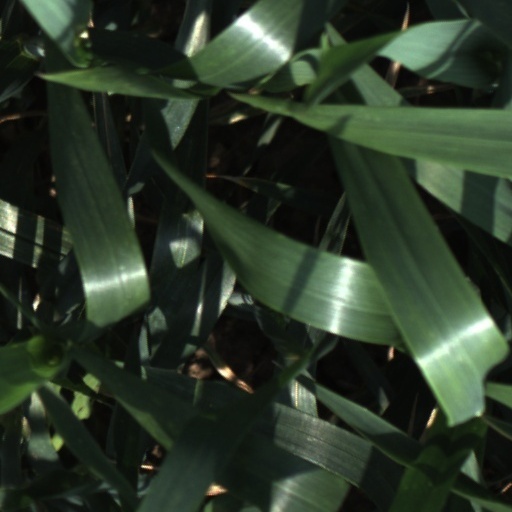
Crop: wheat